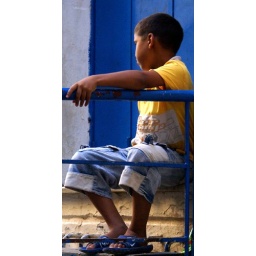
boy in blue